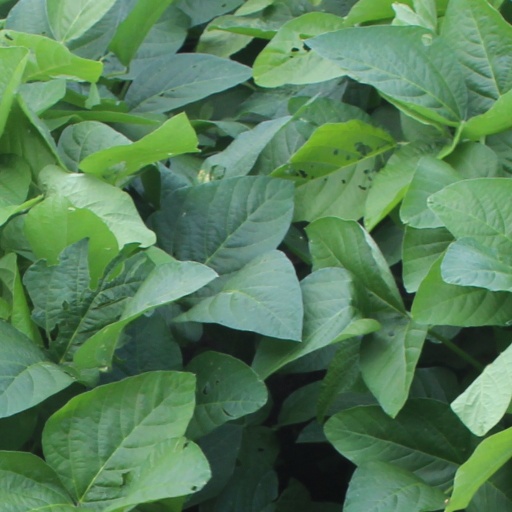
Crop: soybean